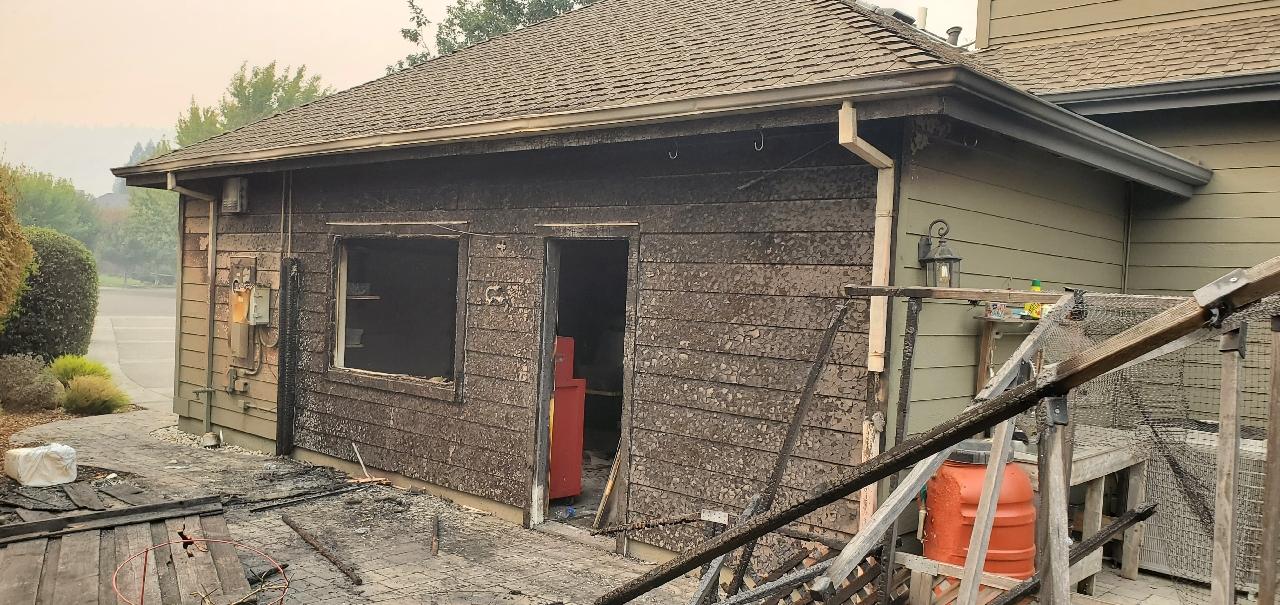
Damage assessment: minor